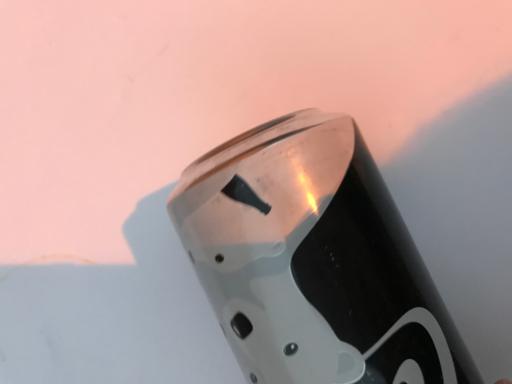
Label: cans